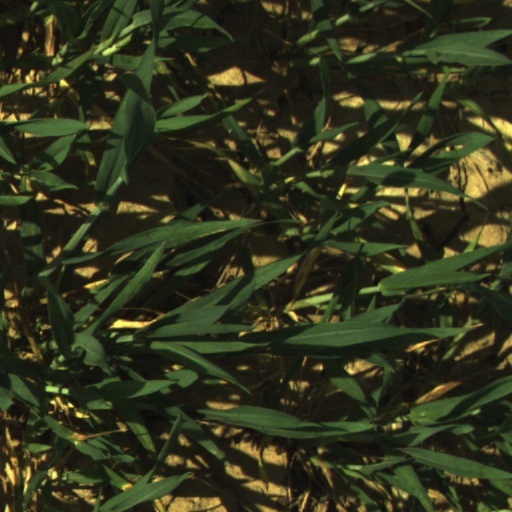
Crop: wheat